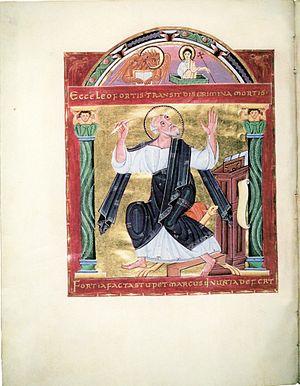
L'évangéliaire de Reichenau, ou évangéliaire de la cathédrale de Bamberg, est un manuscrit enluminé, chef-d'œuvre de l'art ottonien, composé par le scriptorium de l'abbaye de Reichenau entre l'an 1000 et l'an 1020.